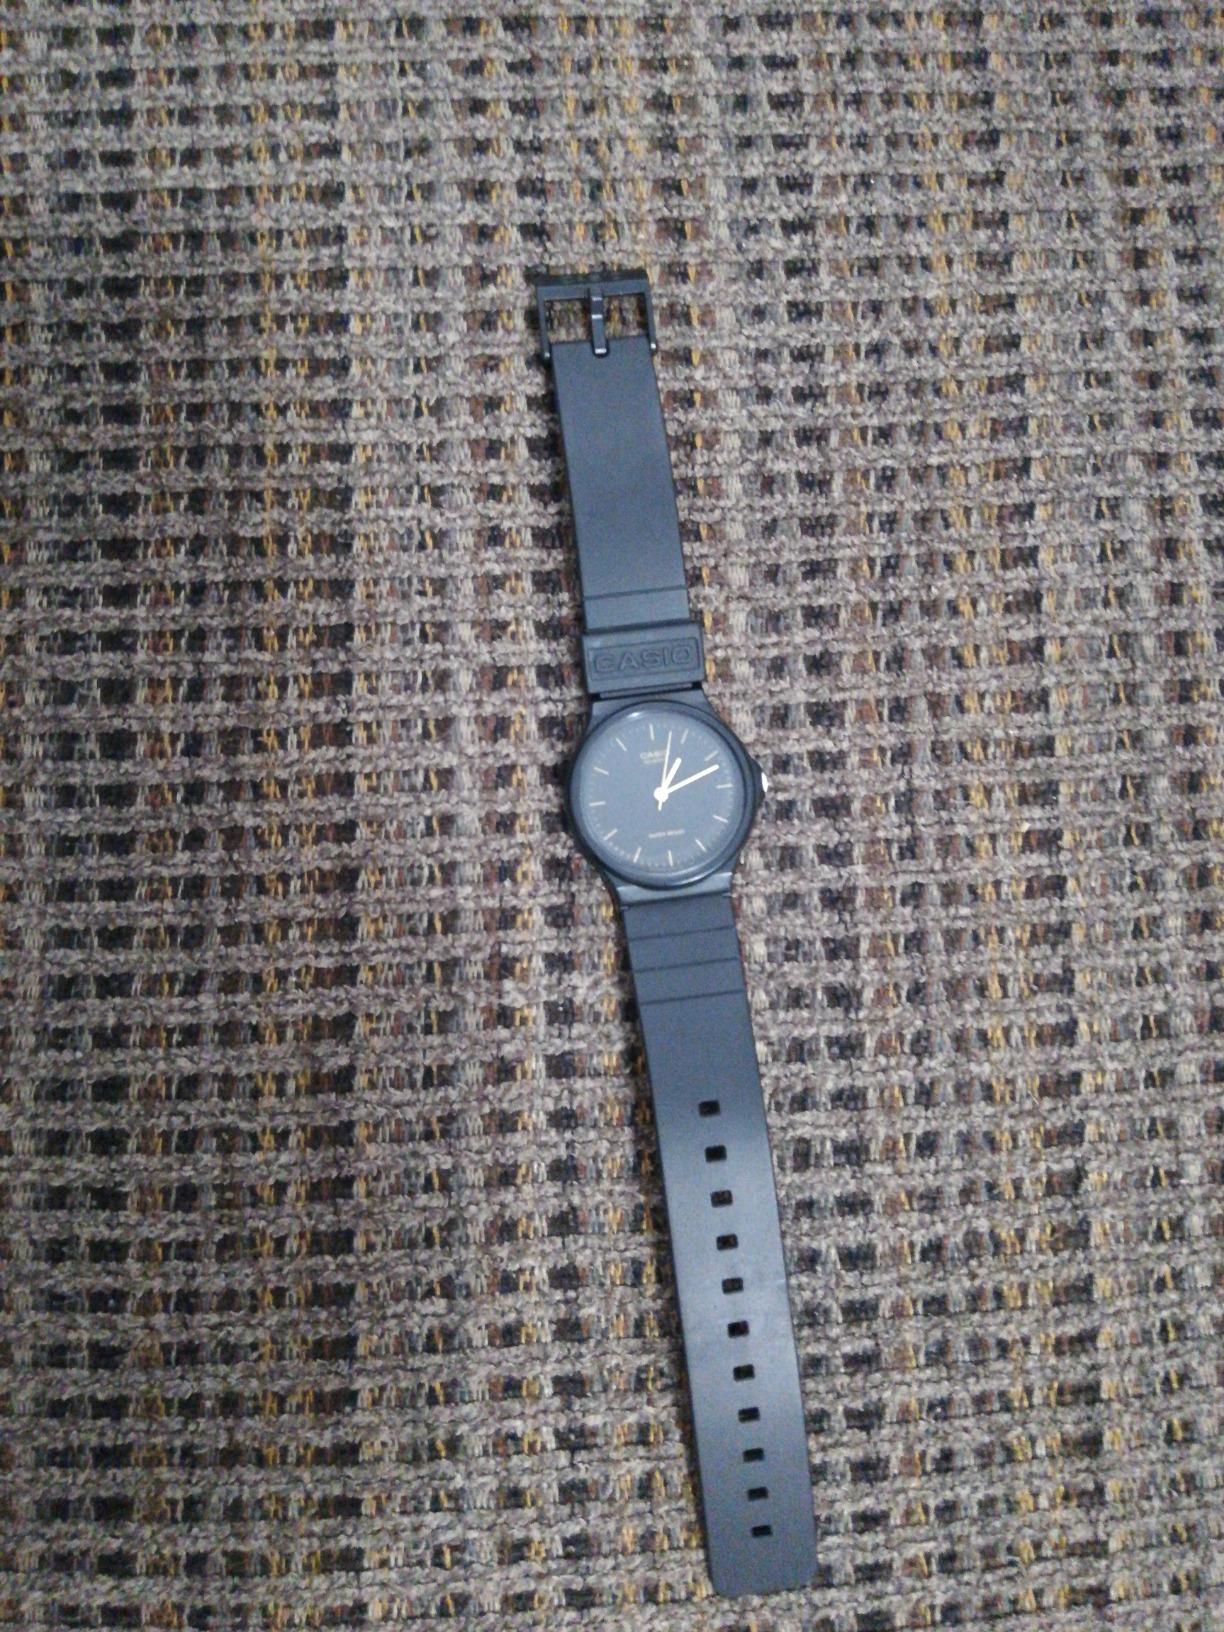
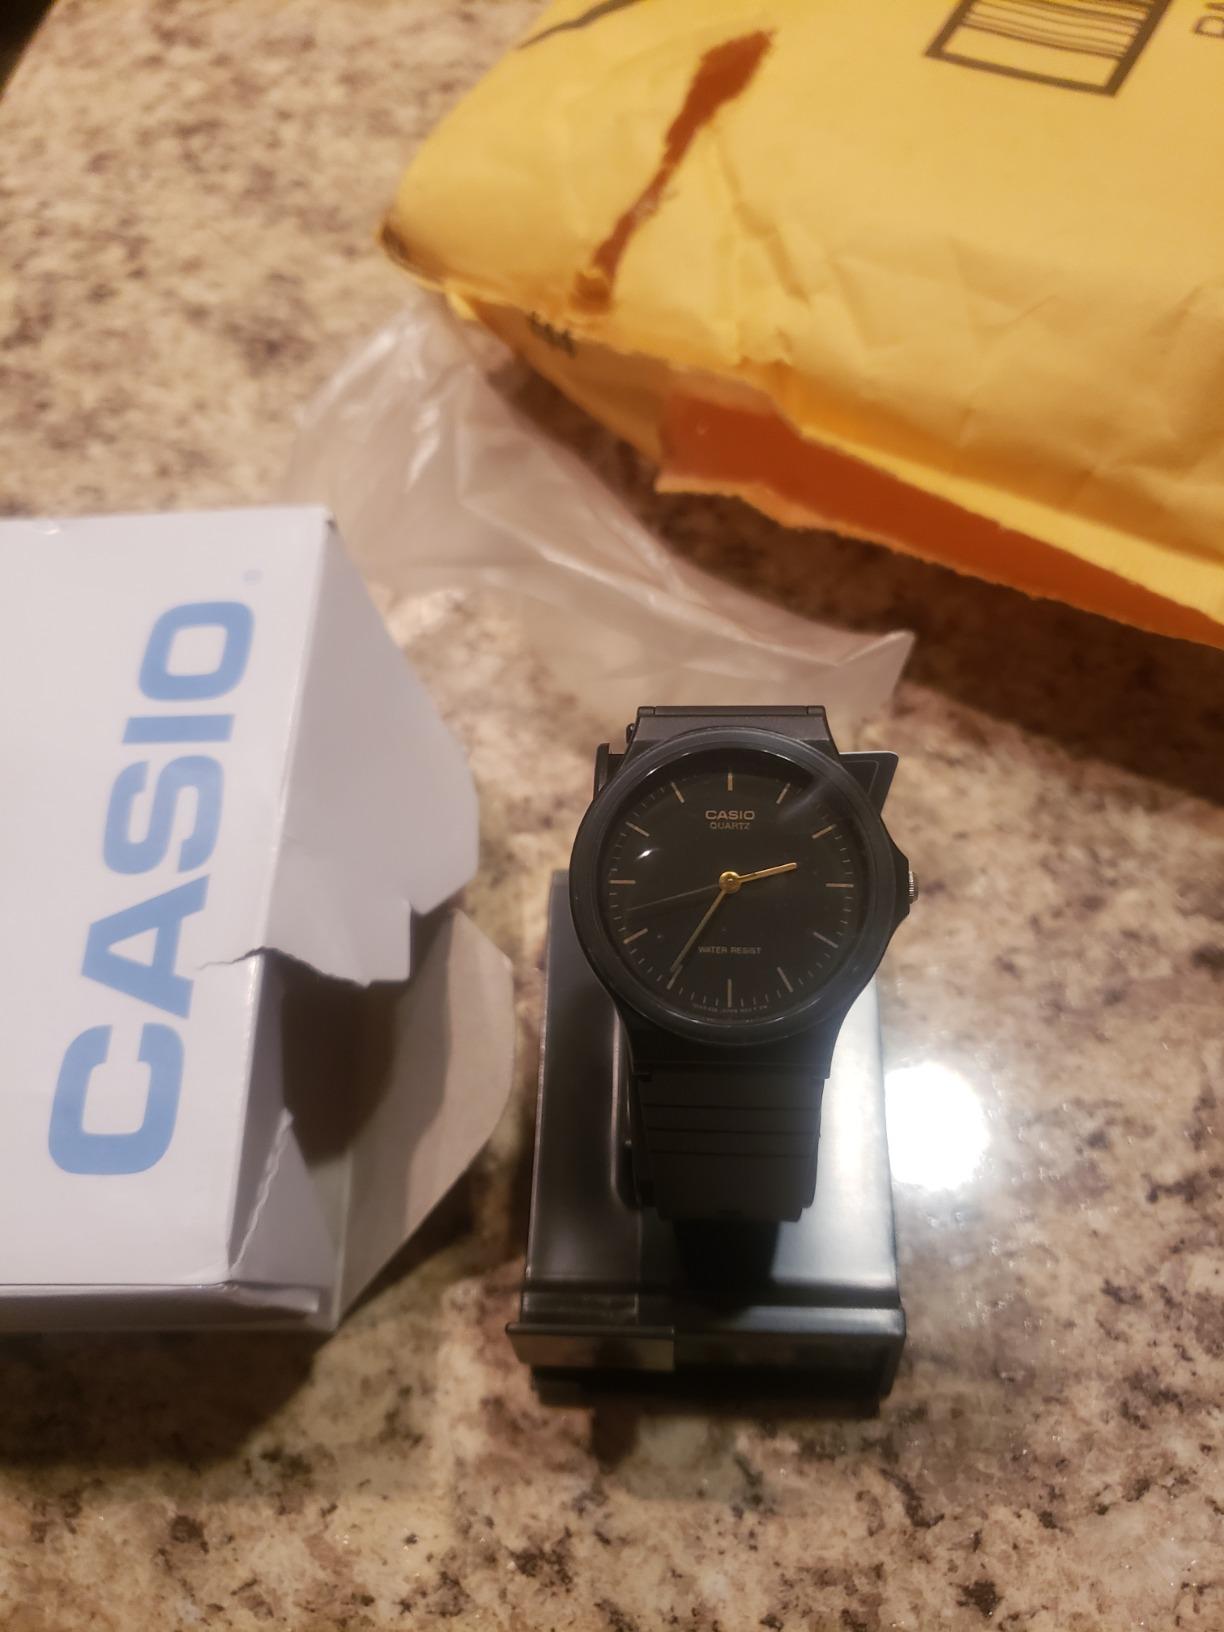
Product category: accessories_watch
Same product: yes